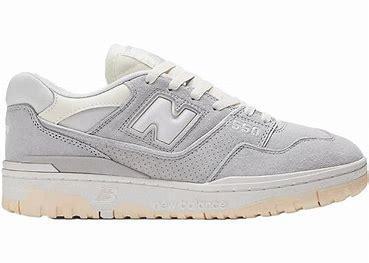
Brand: New
Model: Balance New Balance 550